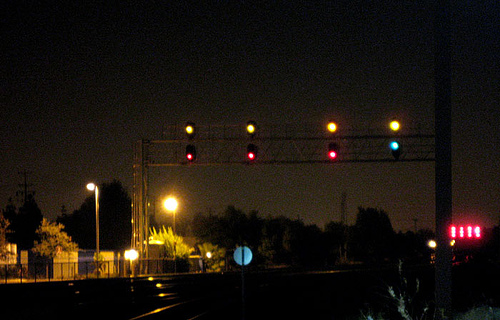
Traffic lights hang above train tracks at night